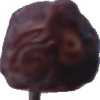
Label: dates